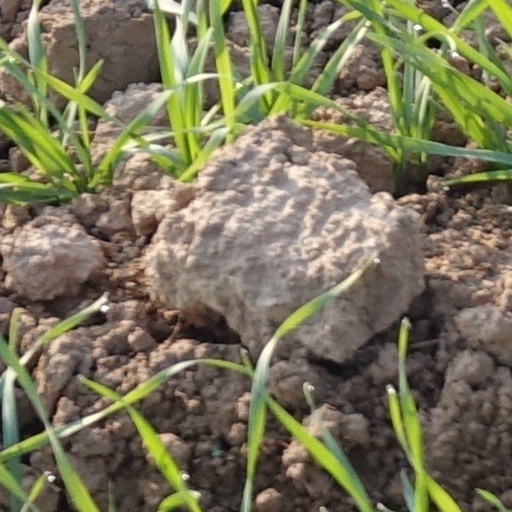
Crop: wheat